Malang (film)

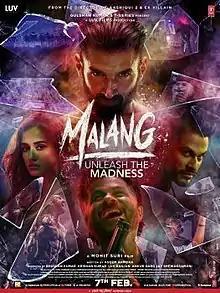
Theatrical release poster

Malang is a 2020 Indian Hindi-language romantic action thriller film directed by Mohit Suri, produced by Luv Films, T-Series & Northern Lights Entertainment and distributed by Yash Raj Films. It stars Anil Kapoor, Aditya Roy Kapur, Disha Patani, and Kunal Khemu.